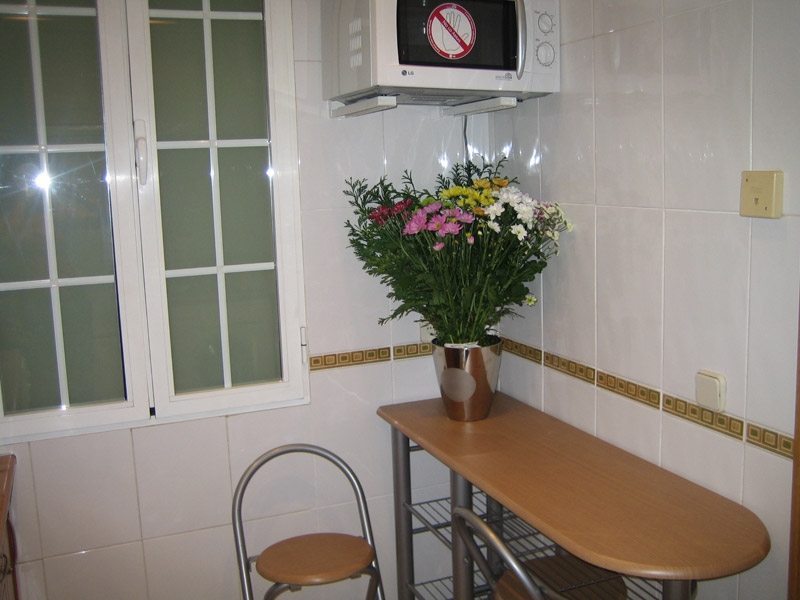
Room type: kitchen